Knossos

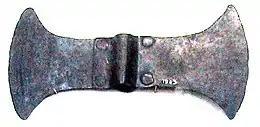
A labrys from Messara Plain

In the Early Neolithic (6000–5000 BC), a village of 200–600 persons occupied most of the area of the later palace and the slopes to the north and west. Residents lived in one- or two-room square houses of mud-brick walls set on socles of stone, either field stone or recycled stone artifacts. The inner walls were lined with mud-plaster. The roofs were flat, composed of mud over branches. The residents dug hearths at various locations in the centre of the main room. This village had an unusual feature: one house under the West Court contained eight rooms and covered . The walls were at right angles and the door was centred. Large stones were used for support under points of greater stress. The fact that distinct sleeping cubicles for individuals was not the custom suggests storage units of some sort.